Five Elements Ninjas

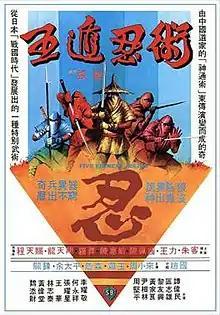

Five Elements Ninjas (Chinese title: 五遁忍術) is a 1982 Hong Kong martial arts film directed by Chang Cheh. The film is about a Chinese martial arts school that finds itself outclassed by their rivals, so they hire an elite ninja from Japan to destroy the school. The lone survivor of the massacre learns the secrets of ninjutsu and seeks revenge against the ninja. Although only starring one member of the famed Venom Mob in Lo Mang, the film very much is in the spirit of director Cheh's later Venom Mob films.